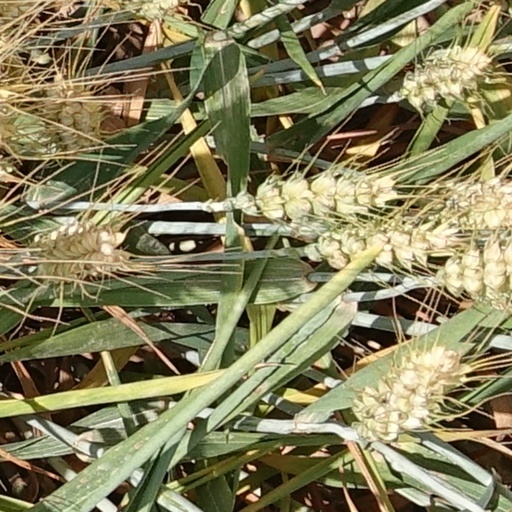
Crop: wheat